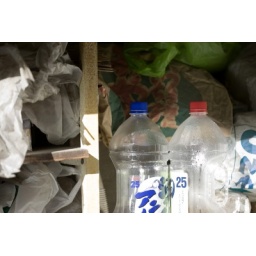
Some kind of storage shelf outside a house here in our town, mostly filled with garbage